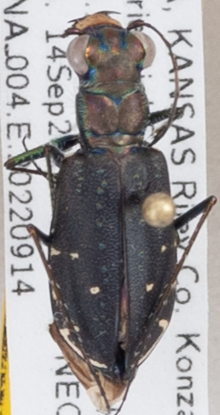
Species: Cicindela punctulata punctulata
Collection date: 2022-09-14
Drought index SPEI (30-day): -0.408
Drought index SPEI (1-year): -0.54
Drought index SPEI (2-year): -0.39